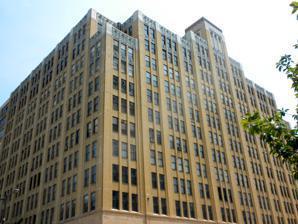
Building: Terminal Commerce Building
Country: United States of America
Year built: 1931
United States historic place Terminal Commerce Building U.S. National Register of Historic Places U.S. Historic district Contributing property Terminal Commerce Building, May 2010 Show map of Philadelphia Show map of Pennsylvania Show map of the United States Location 401 N. Broad St., Philadelphia, Pennsylvania Coordinates 39°57′35″N 75°9′18″W / 39.95972°N 75.15500°W / 39.95972; -75.15500 Area 2.7 acres (1.1 ha) Built 1929 Architect Steele, William & Sons Co. Architectural style Art Deco NRHP reference No. 96001203 Added to NRHP October 24, 1996 The terminal Terminal Commerce Building , also known as the North American Building, is an historic, American building complex that is located in the Callowhill neighborhood of Philadelphia, Pennsylvania . Added to the National Register of Historic Places in 1996, it is a contributing property to the Callowhill Industrial Historic District . History and architectural features Built between 1929 and 1931 by the Reading Company , this historic complex is a combined office building, showroom, parking garage, warehouse, and freight station with more than 1.3 million square feet. It measures 528 feet by 225 feet. The front section houses offices, and is a fourteen-story, reinforced concrete, brick and terra cotta -faced building that was designed in the Art Deco style. The front facade has a central tower with terra cotta ornamentation that houses water tanks. The rear warehouse section is twelve stories tall and is H-shaped. It was added to the National Register of Historic Places in 1996. It is a contributing property to the Callowhill Industrial Historic District . Today, the building serves as one of the largest interconnection and colocation facilities on the east coast of the United States. The property was acquired by Netrality Properties in March 2014, and is considered the most fiber-dense, network-neutral facility between New York and Virginia. References